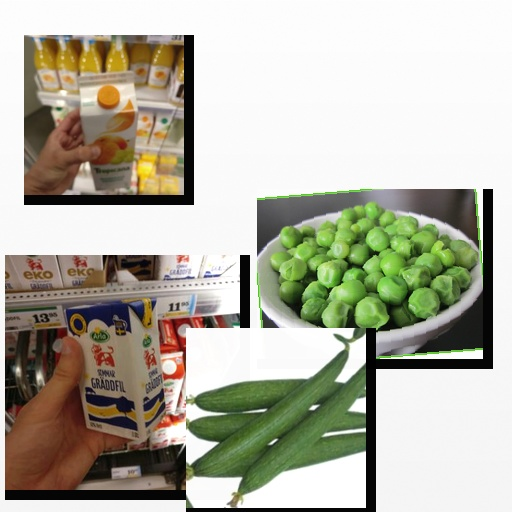
Food items: sponge_gourd, mandarin_juice, sour_cream, peas